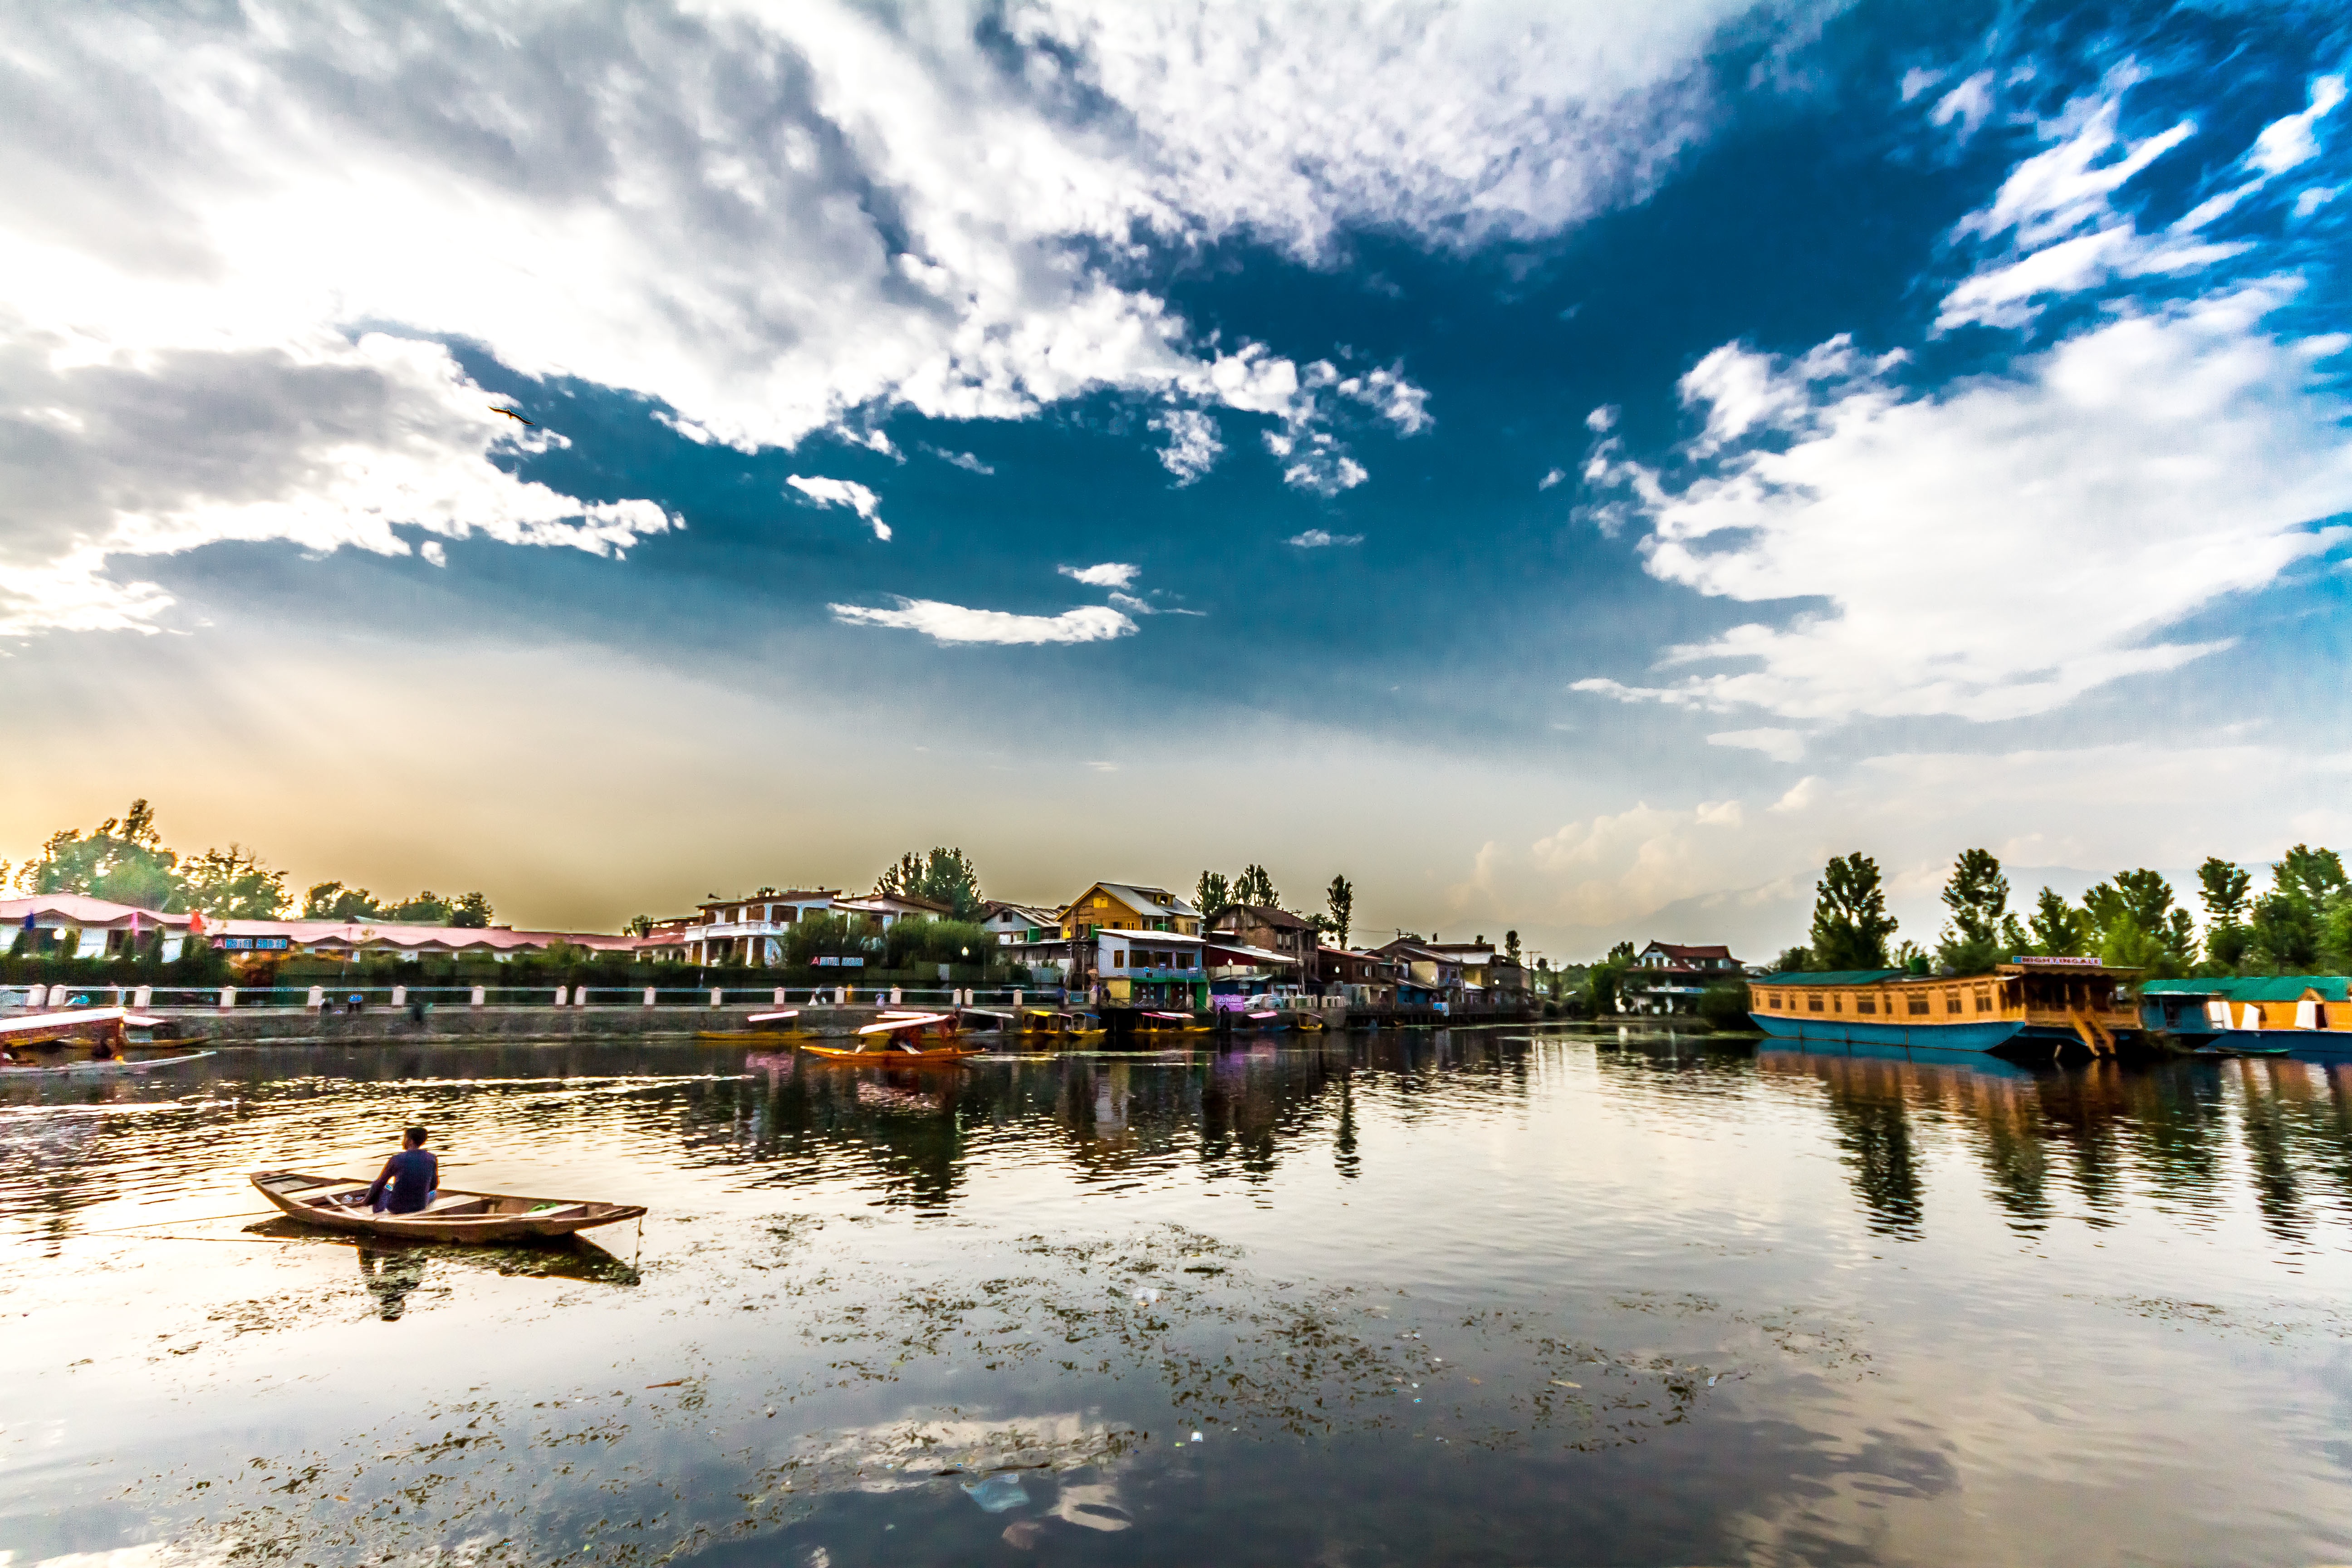
sea, water, horizon, cloud, sky, sunlight, morning, shore, lake, river, cityscape, panorama, dusk, evening, reflection, vehicle, bay, waterway, body of water